Bodlondeb Woods

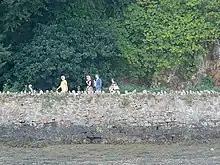
The edge of Bodlondeb Woods at the Conwy estuary.

Boldondeb Woods is a woodland local nature reserve in Conwy, Wales. Located on the western shore of the Conwy estuary, the woodland is a mix of coniferous and deciduous trees. The woodland covers an area of and a number of footpaths run through it.